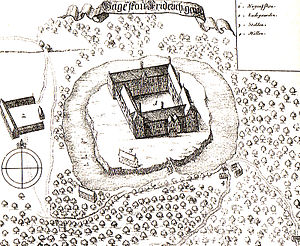
Hagenskov
Hagenskov omkring 1680 ifølge Resen
Hagenskov eller Frederiksgave var oprindeligt en dansk middelalderborg og er nævnt som krongods i 1251. Hagenskov var et kongeligt len.
Hagenskov var oprindeligt en dansk middelalderborg og er nævnt som krongods i 1251. Senere har godset flere gange været ejet af kronen eller staten. Især tilbragte kronprins Frederik (VII) en del af sin ungdom her, mens han var guvernør over Fyn. Godset ligger i Sønderby Sogn, Båg Herred, Assens Kommune.